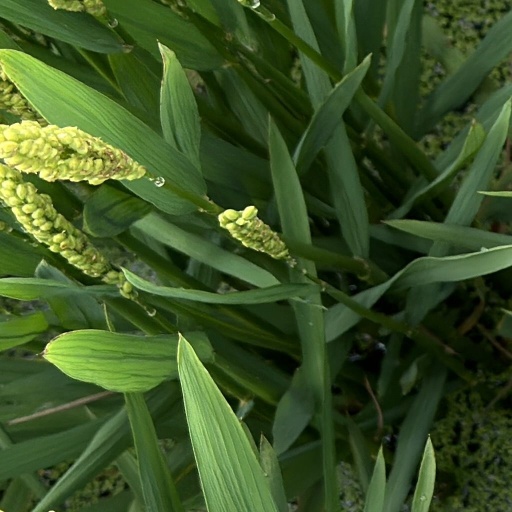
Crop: rice